Ashta Nayika

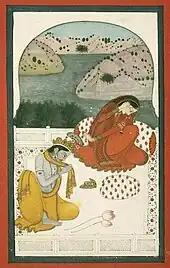
Khandita rebuking her lover.

Khandita ("one enraged with her lover") is an enraged heroine, whose lover had promised her to spend the night with her, but instead comes to her house the next morning after spending the night with another woman. She is depicted offended, rebuking her lover for his infidelity.